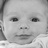
Emotion: neutral